The Mint (film)

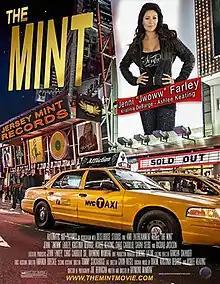

The Mint is a 2015 comedy film directed by Raymond Mamrak and starring JWoww, Kristinia DeBarge, Chris Cardillo and Ashlee Keating. The film is based on a story by Cardillo and adapted into a screenplay by Mamrak. Cardillo stars opposite MTV's "Jersey Shore"'s reality star Jenni "JWoww" Farley, who also serves as the film's executive producer, a record executive trying to get his company back on track after the death of his parents.